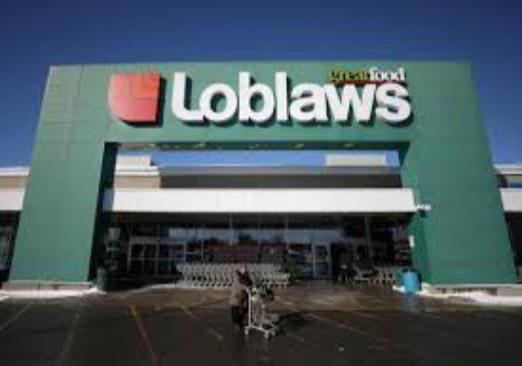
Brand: loblaw
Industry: Necessities